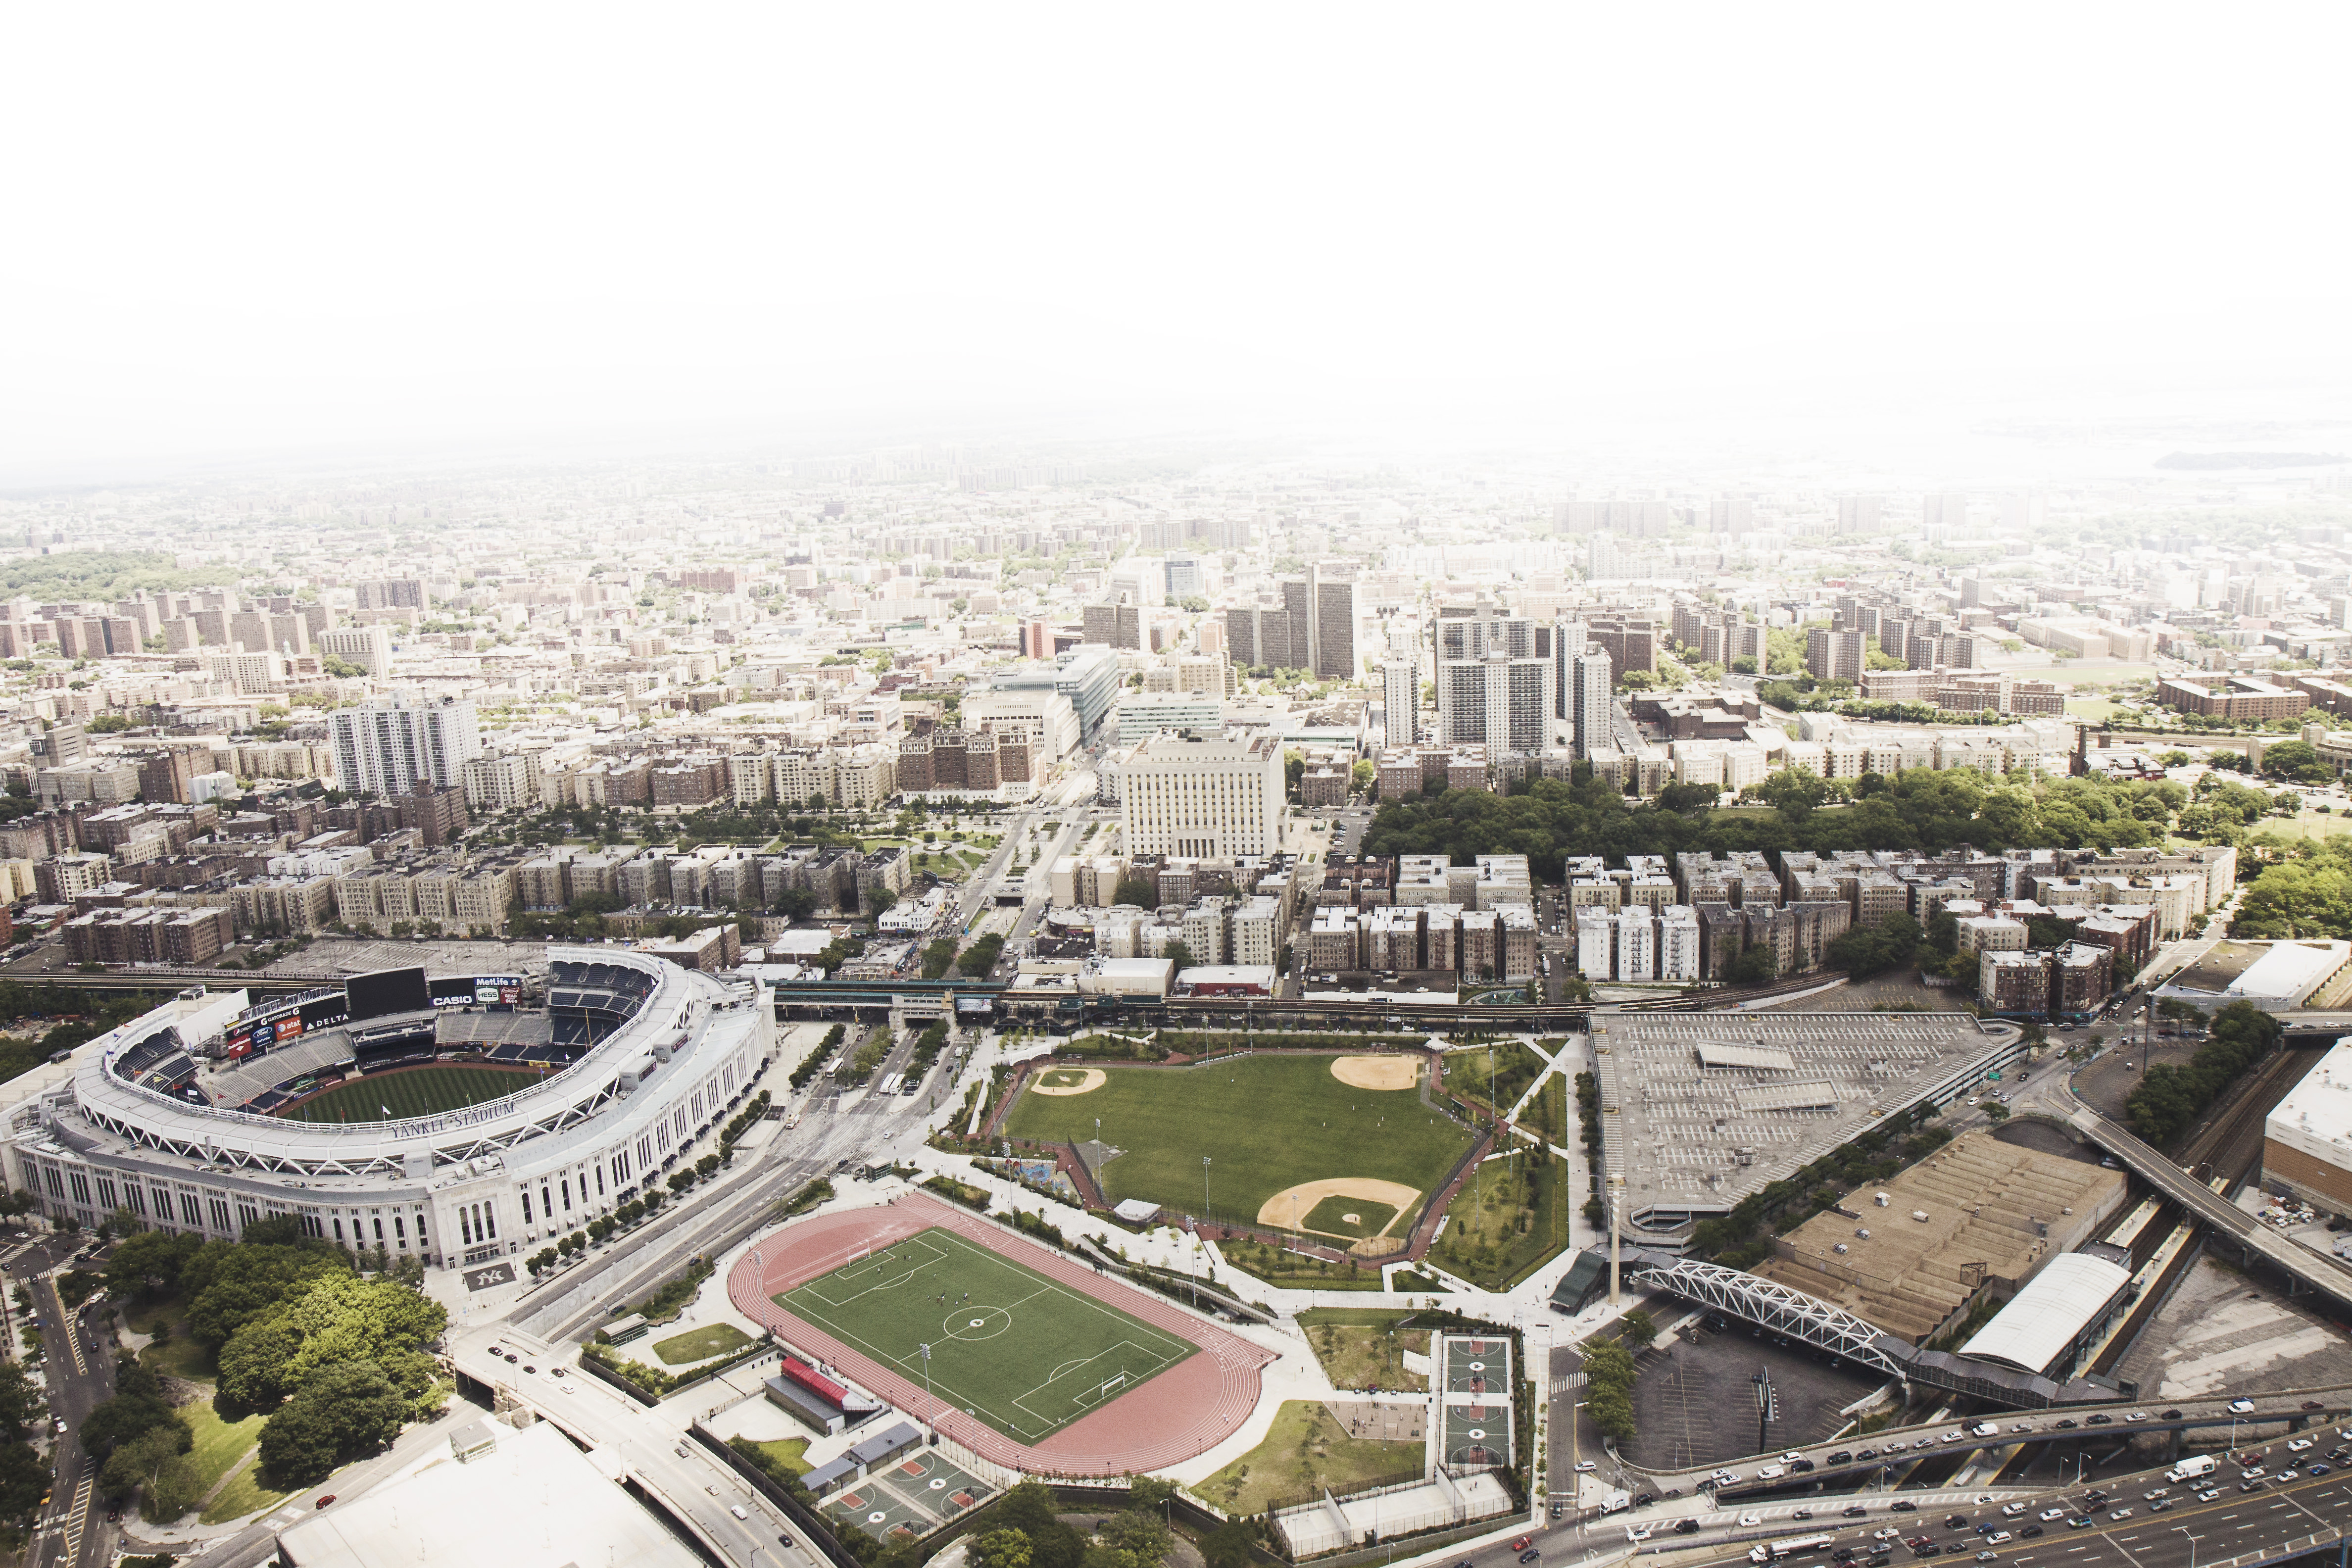
architecture, structure, skyline, photography, town, city, urban, cityscape, panorama, suburb, plaza, stadium, outdoors, arena, buildings, roads, bird's eye view, aerial photography, urban design, residential area, geographical feature, human settlement, sport venue